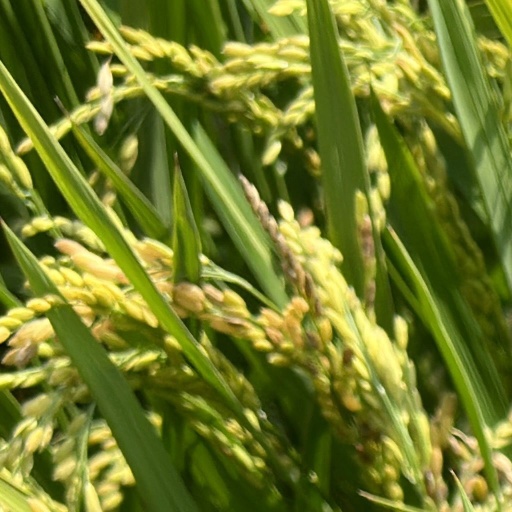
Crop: rice